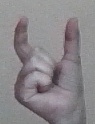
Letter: nun